Imperial College London

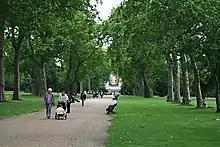
Kensington Gardens

The South Kensington campus is the college's main campus, where most teaching and research takes place. It is home to many notable buildings, such as the business school, Royal School of Mines, and Royal College of Science. It is also the original site of the Imperial Institute, whose Queen's Tower stands at the heart of the campus overlooking Queen's Lawn. As part of a cultural centre known as Albertopolis the campus is surrounded by many of London's most popular attractions, including the Royal Albert Hall and Kensington Palace, museums including the Natural History Museum, Science Museum, and Victoria and Albert Museum, and institutions such as the Royal College of Art, the Royal College of Music, and the National Art Library.